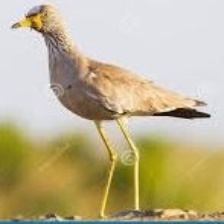
Species: WATTLED LAPWING
Scientific name: VANELLUS INDICUS